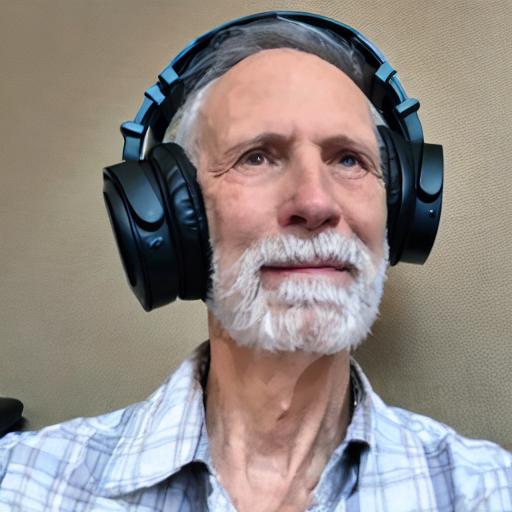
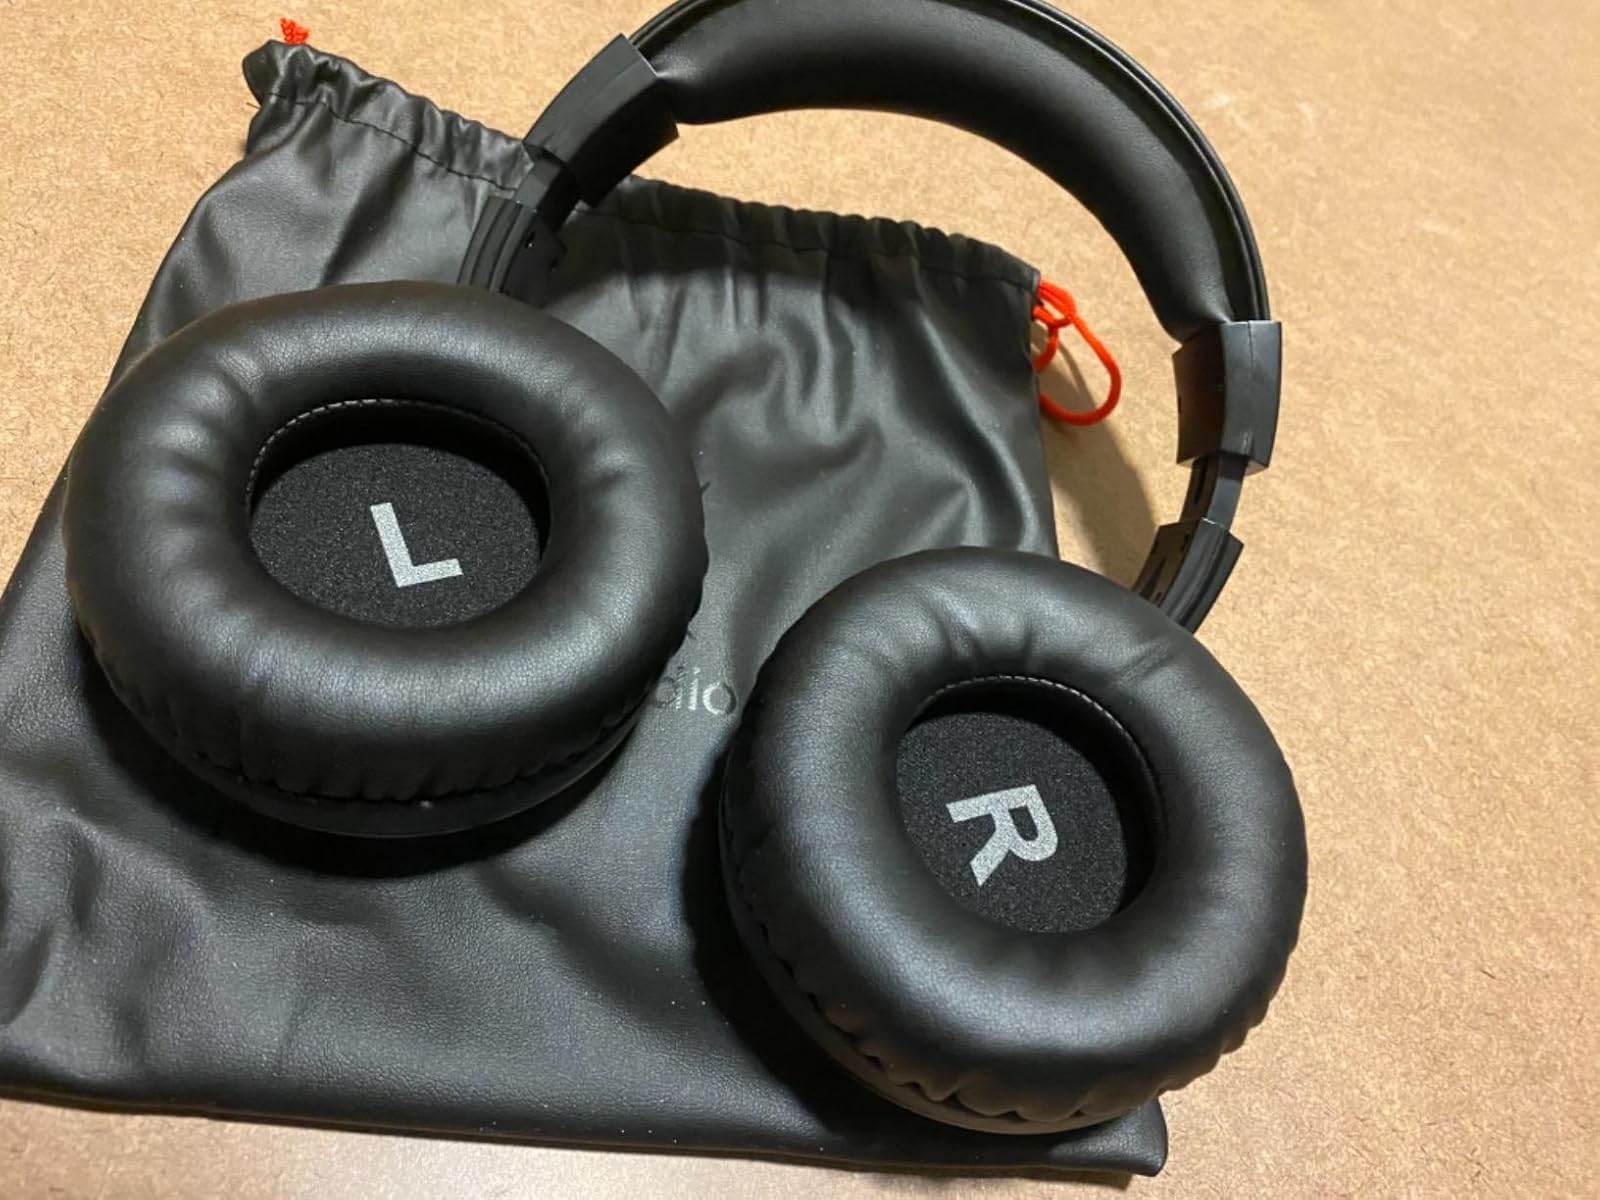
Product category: headphones
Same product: no